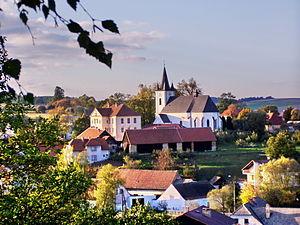
Kněžice est une commune du district de Jihlava, dans la région de Vysočina, en République tchèque. Sa population s'élevait à 1 360 habitants en 2019.